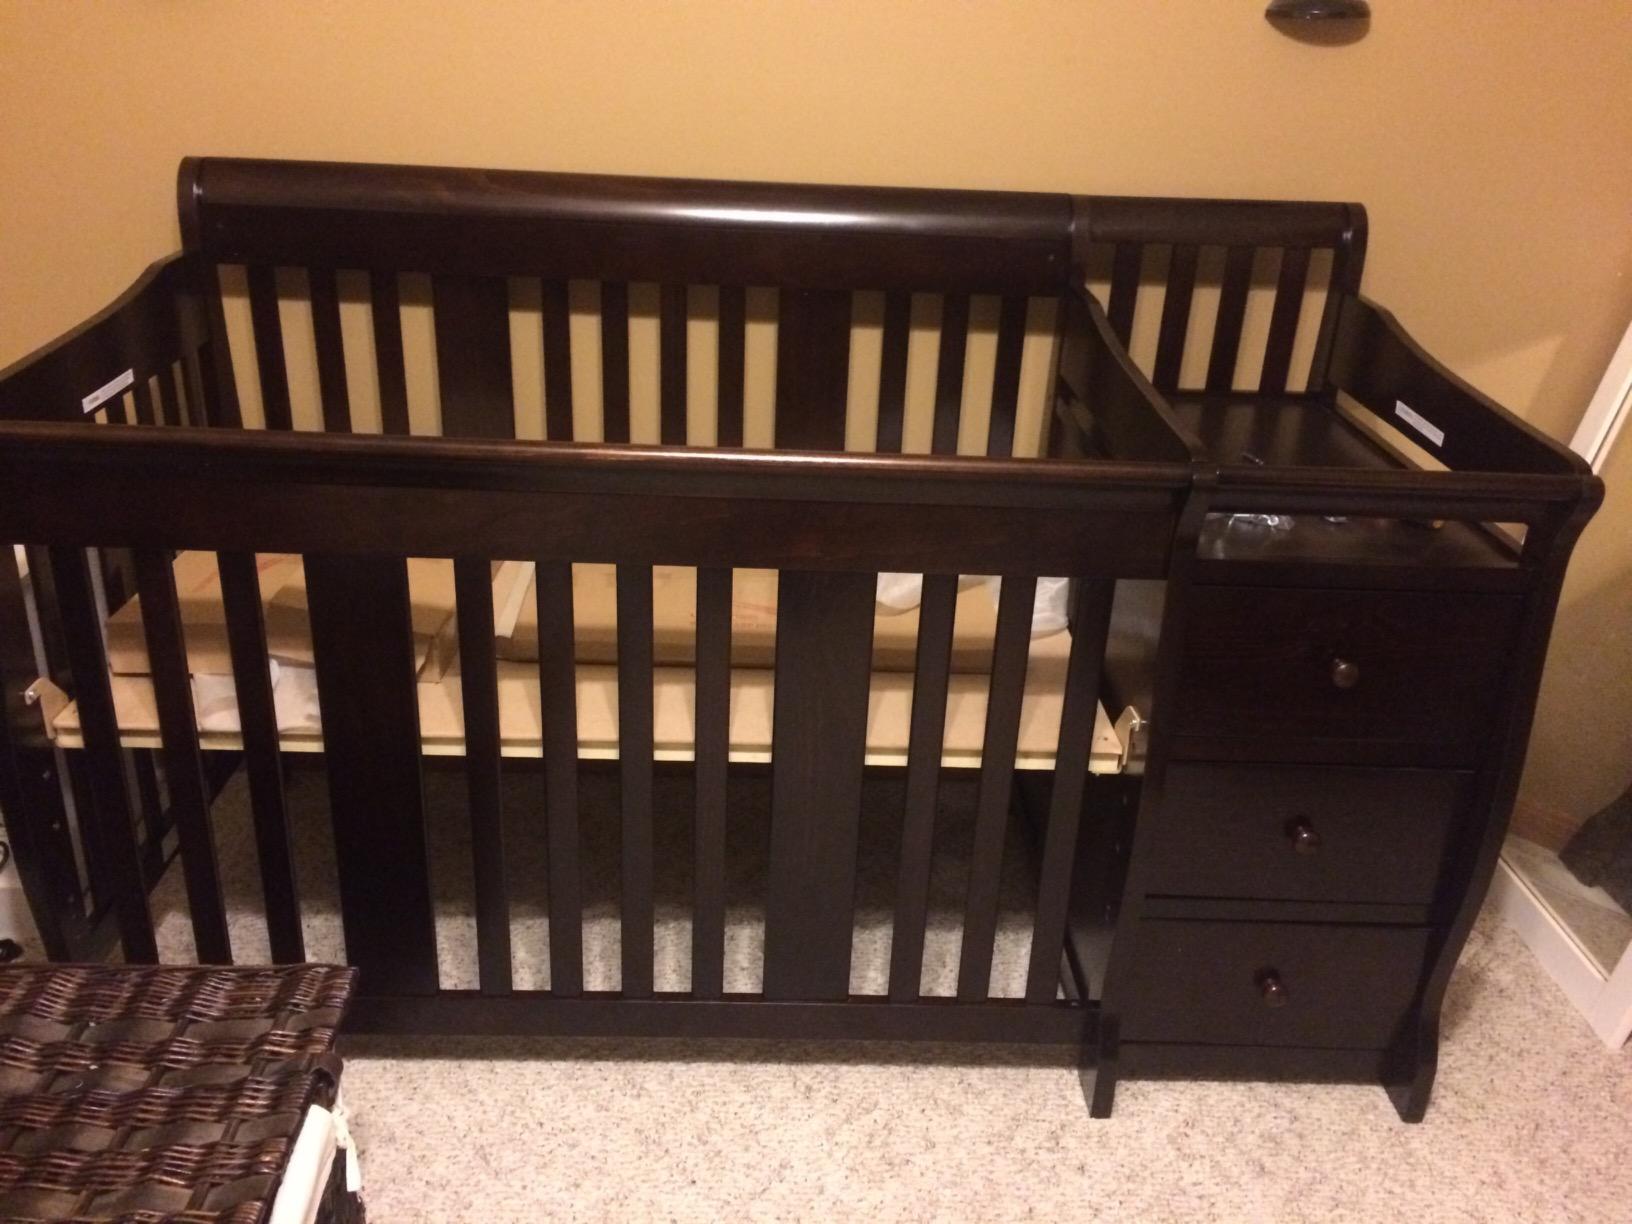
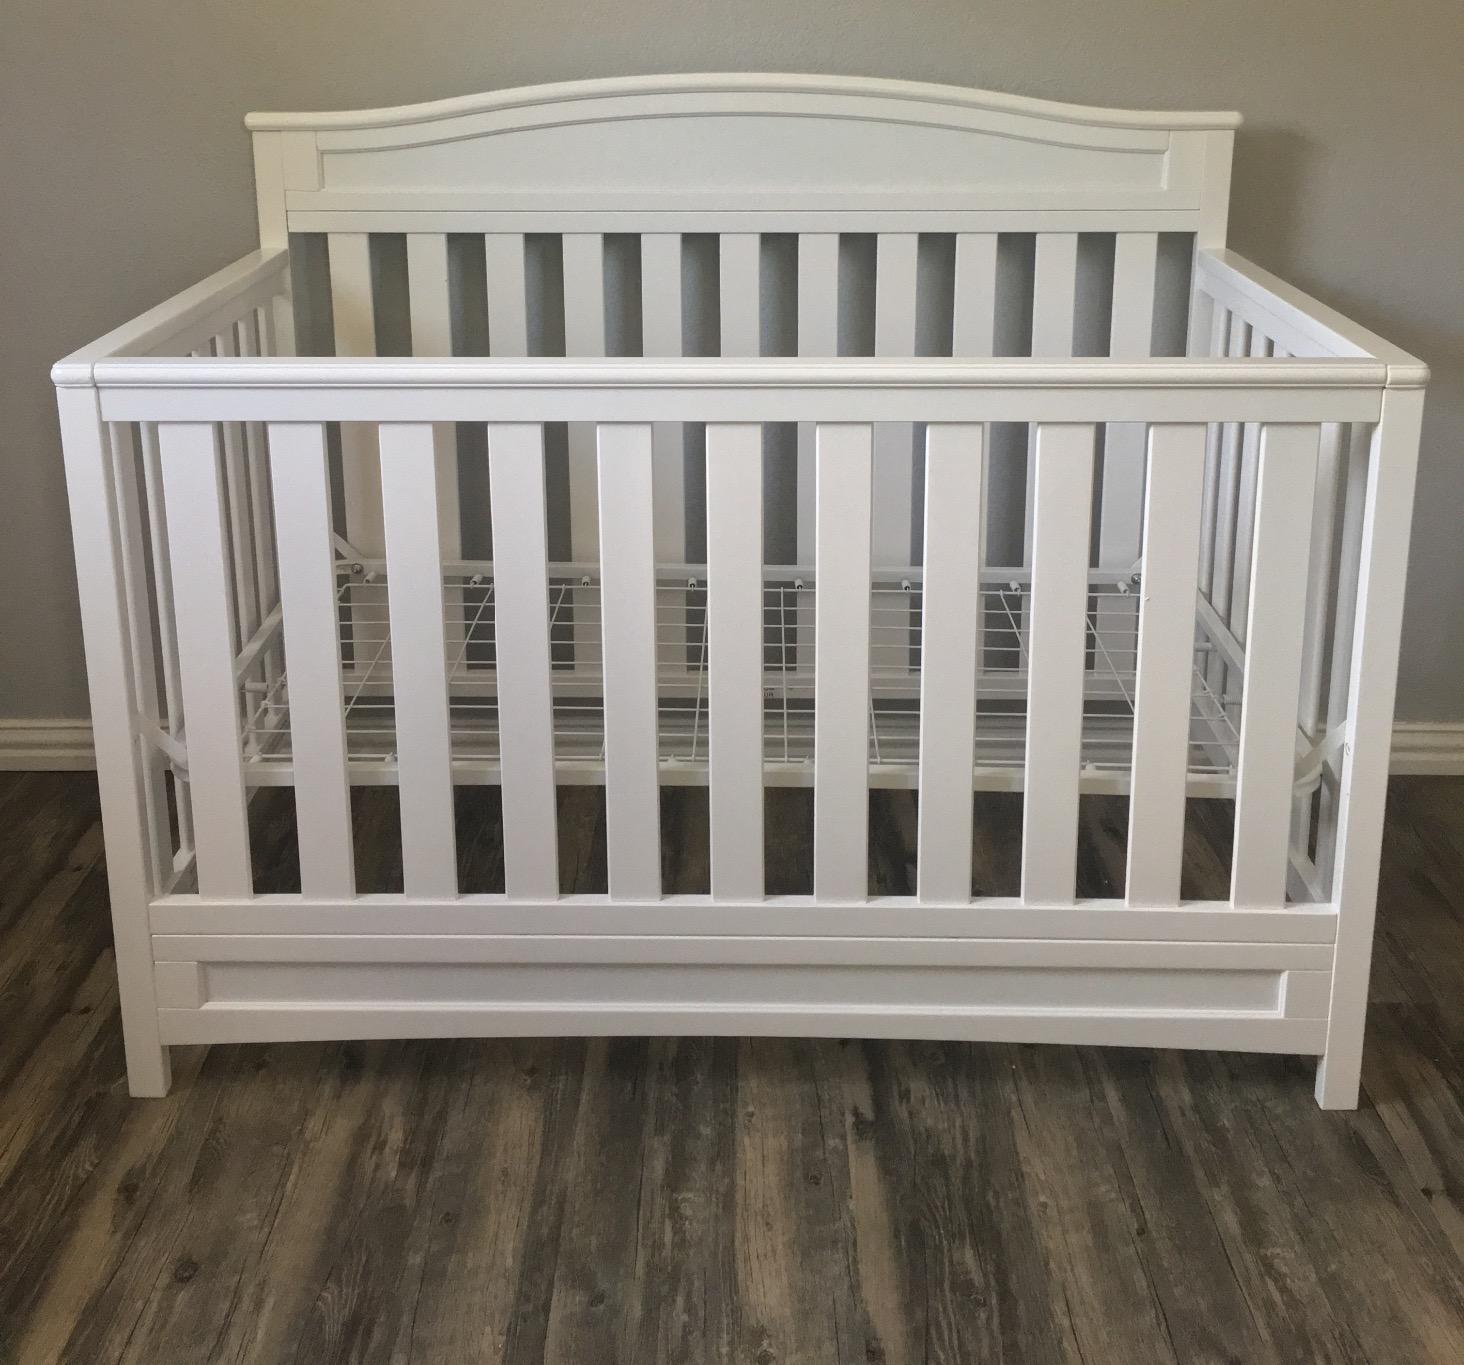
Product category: products_crib
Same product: no